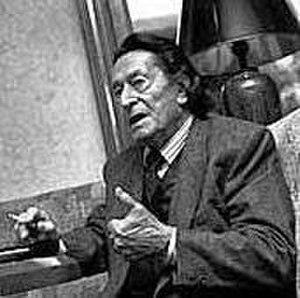
Henri Laborit